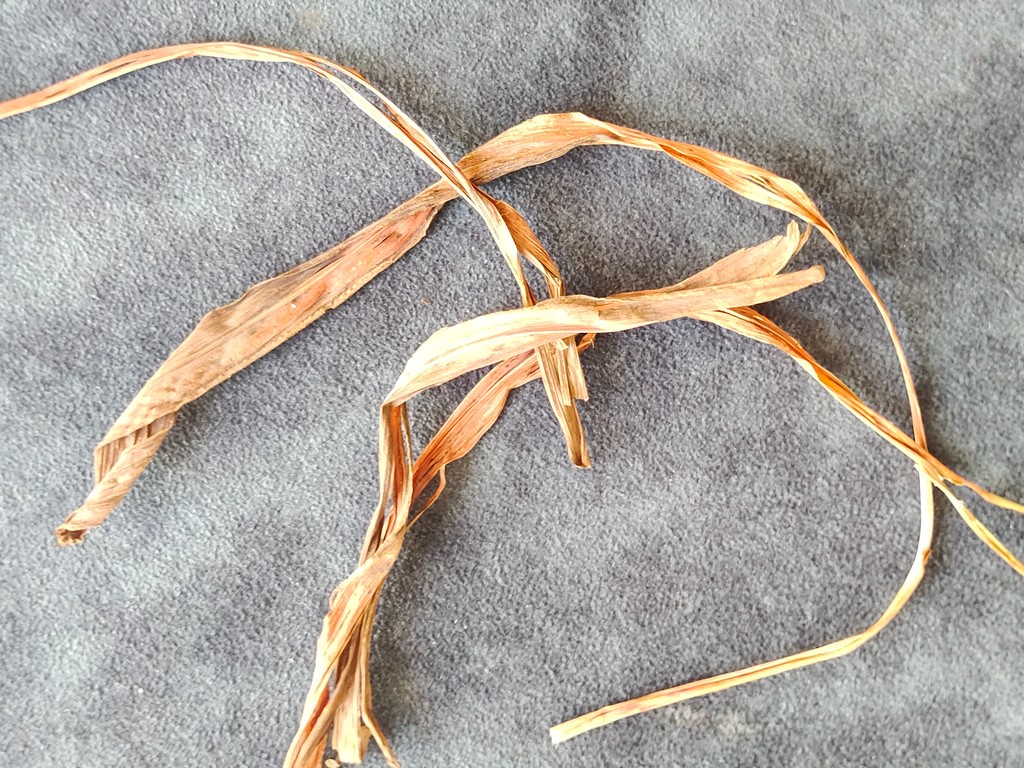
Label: Dried